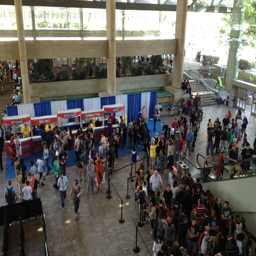
this is the line for tickets .